Night of the Quarter Moon

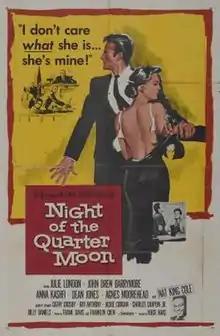
Theatrical release poster

Night of the Quarter Moon is a 1959 American drama film directed by Hugo Haas and written by Franklin Coen and Frank Davis. The film stars Julie London, John Drew Barrymore, Anna Kashfi, Dean Jones, Agnes Moorehead and Nat King Cole. The film was released on March 4, 1959, by Metro-Goldwyn-Mayer.